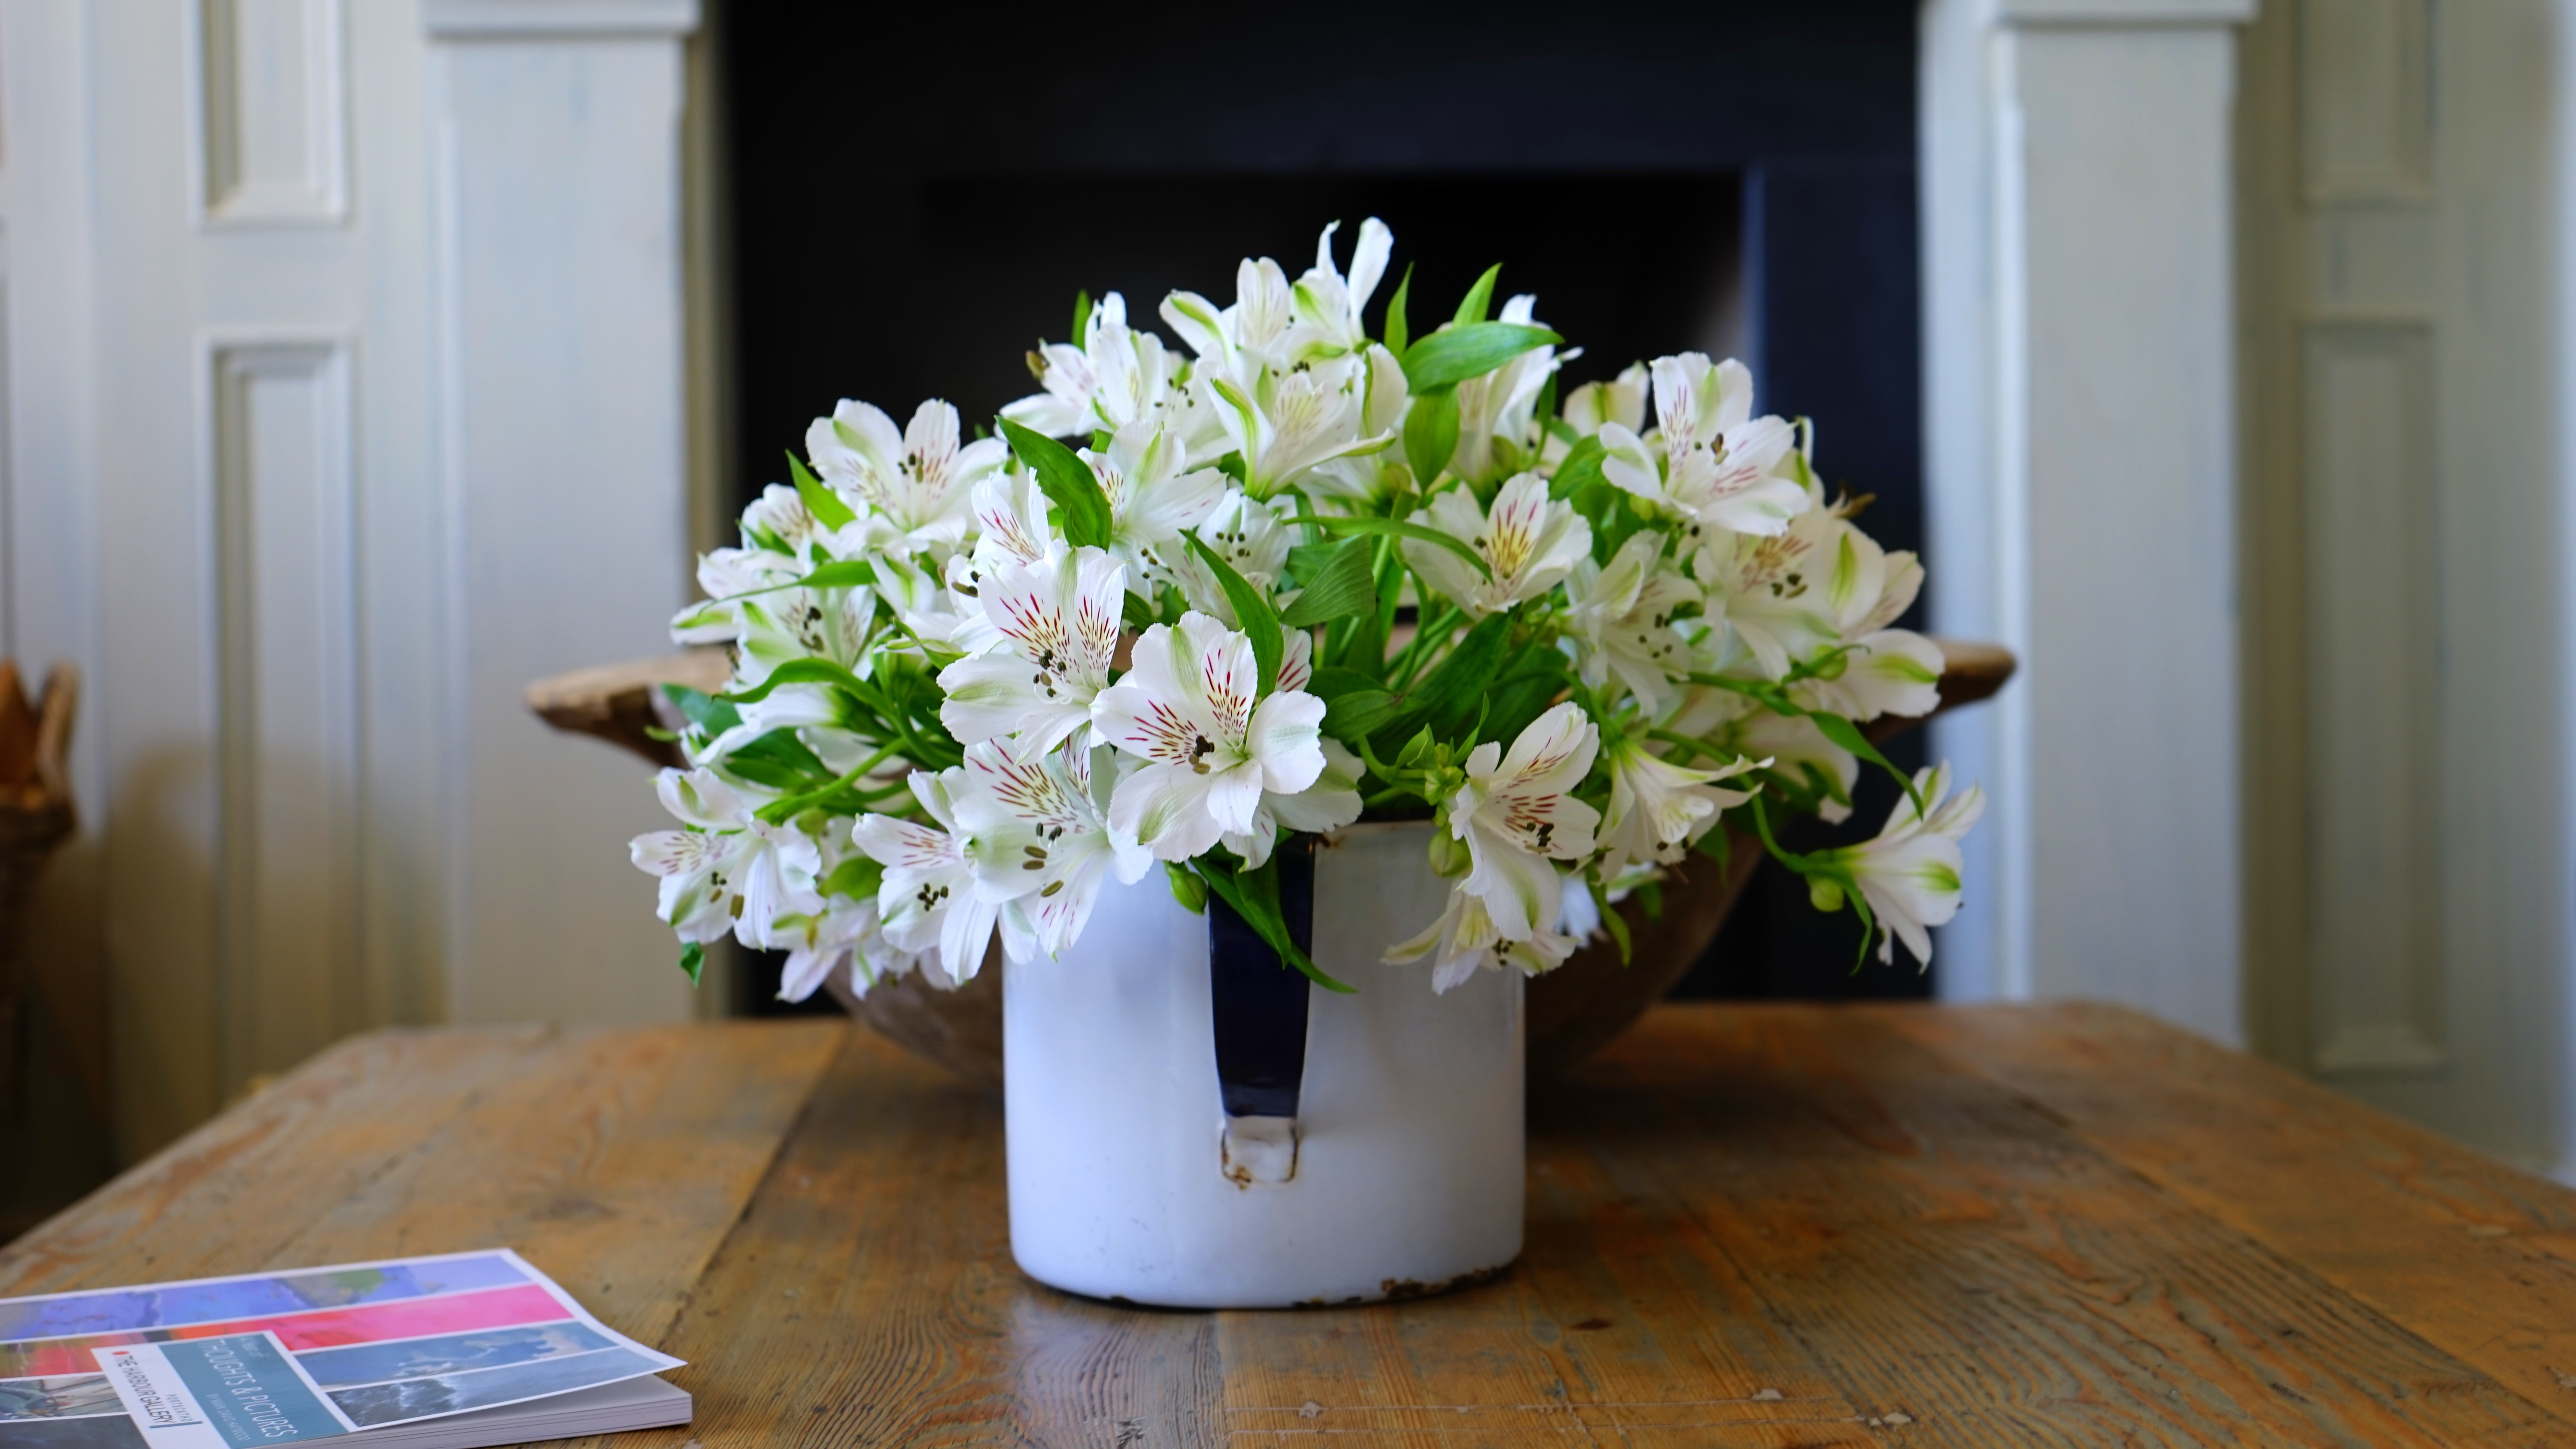
nature, plant, white, flower, home, pot, spring, green, grow, small, fresh, flora, potted, ceremony, art, flowerpot, floristry, flower bouquet, floral design, centrepiece, flower arranging